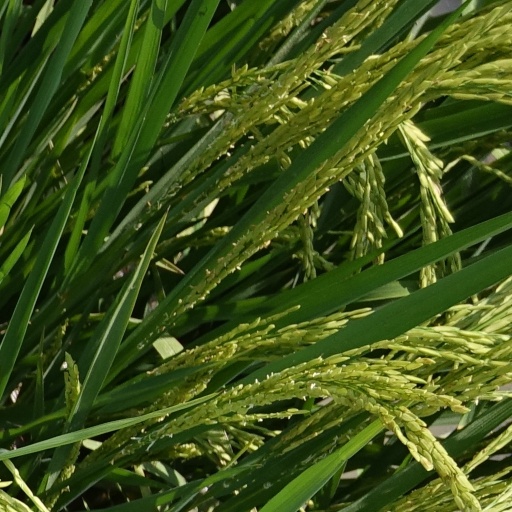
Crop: rice